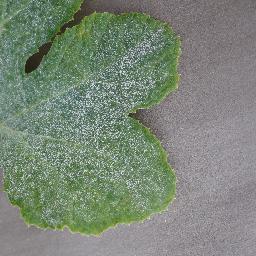
Label: Squash___Powdery_mildew